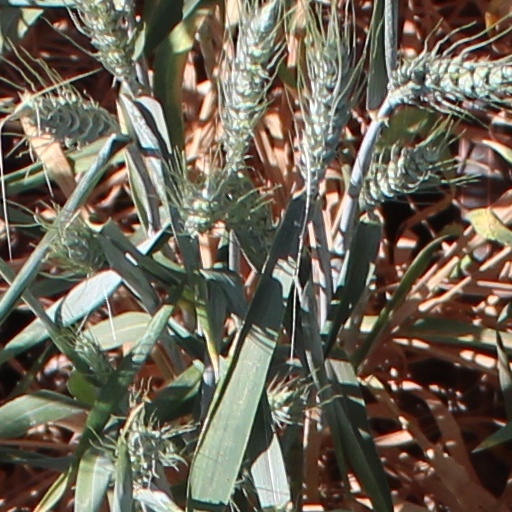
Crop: wheat